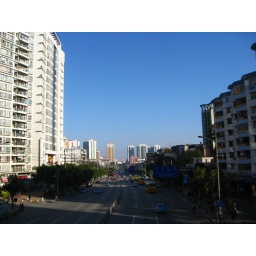
wow. blue sky over GZ! quite rare!